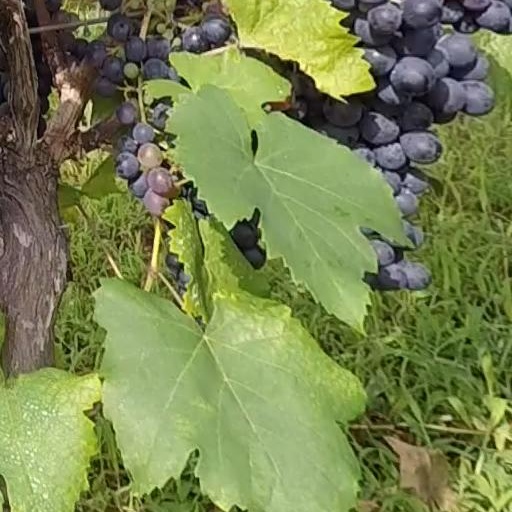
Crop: grape